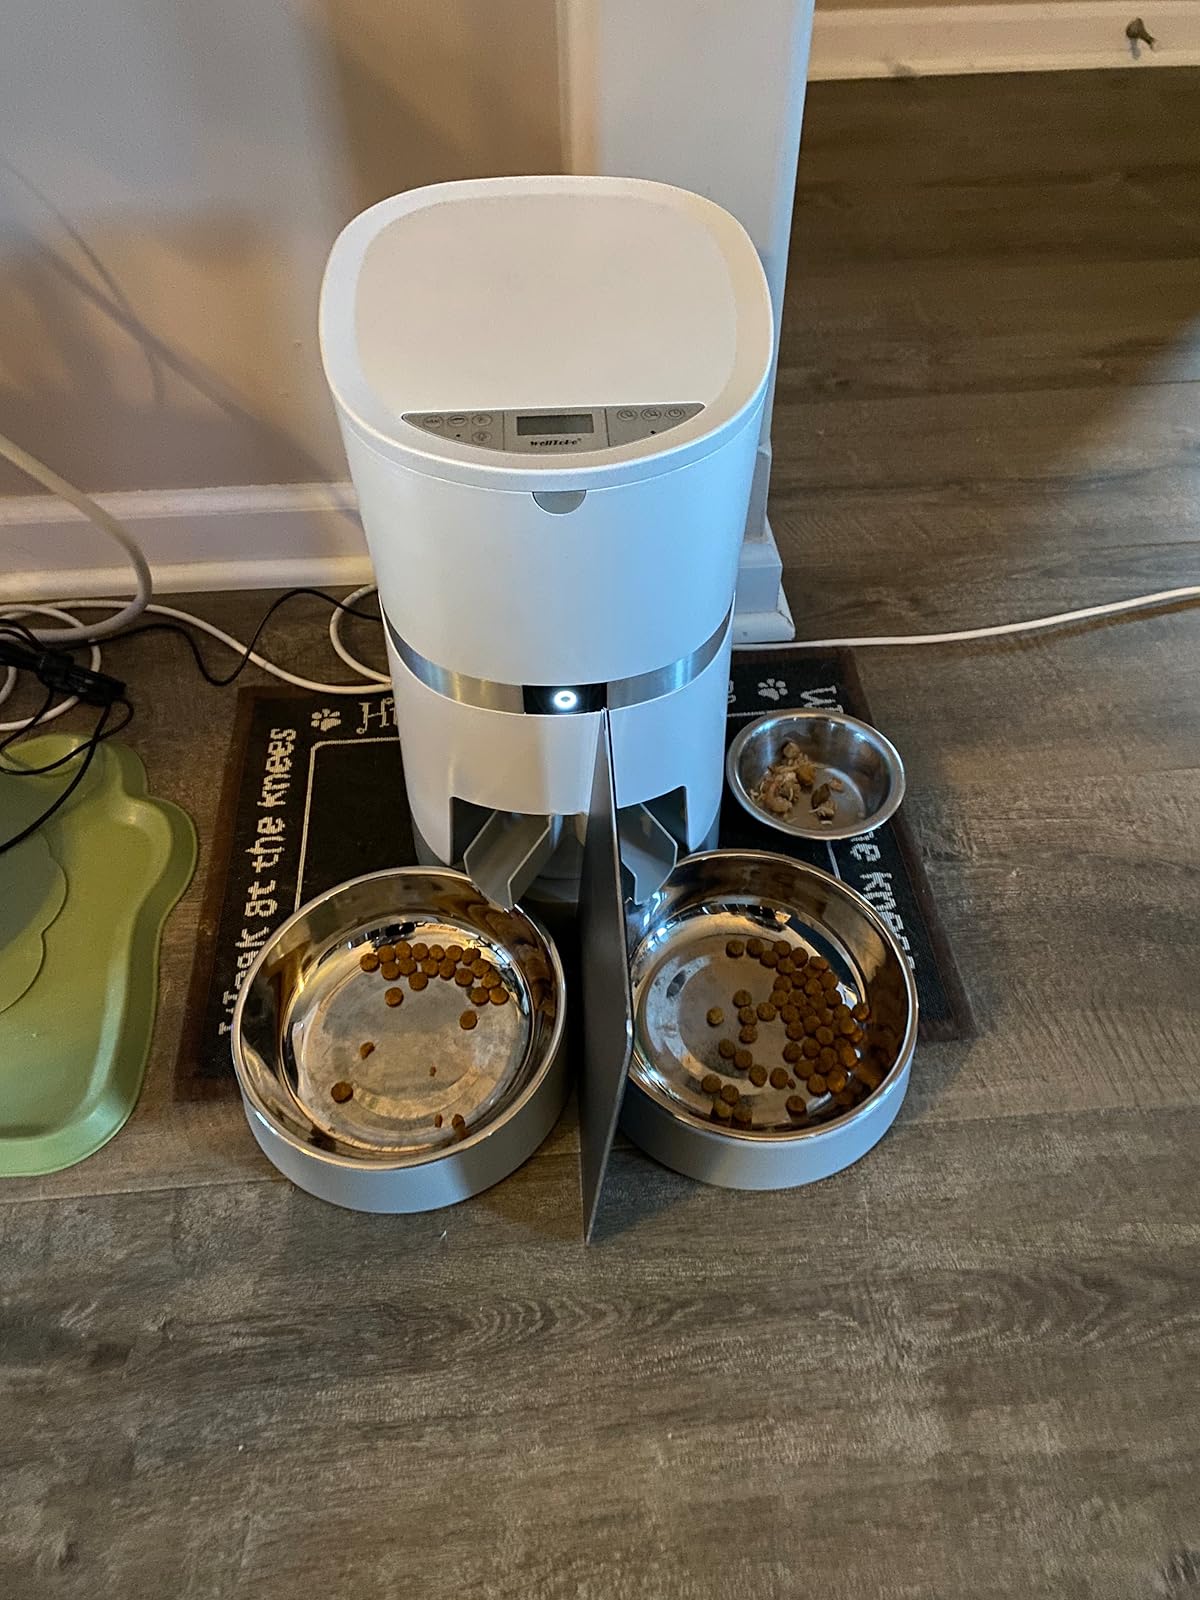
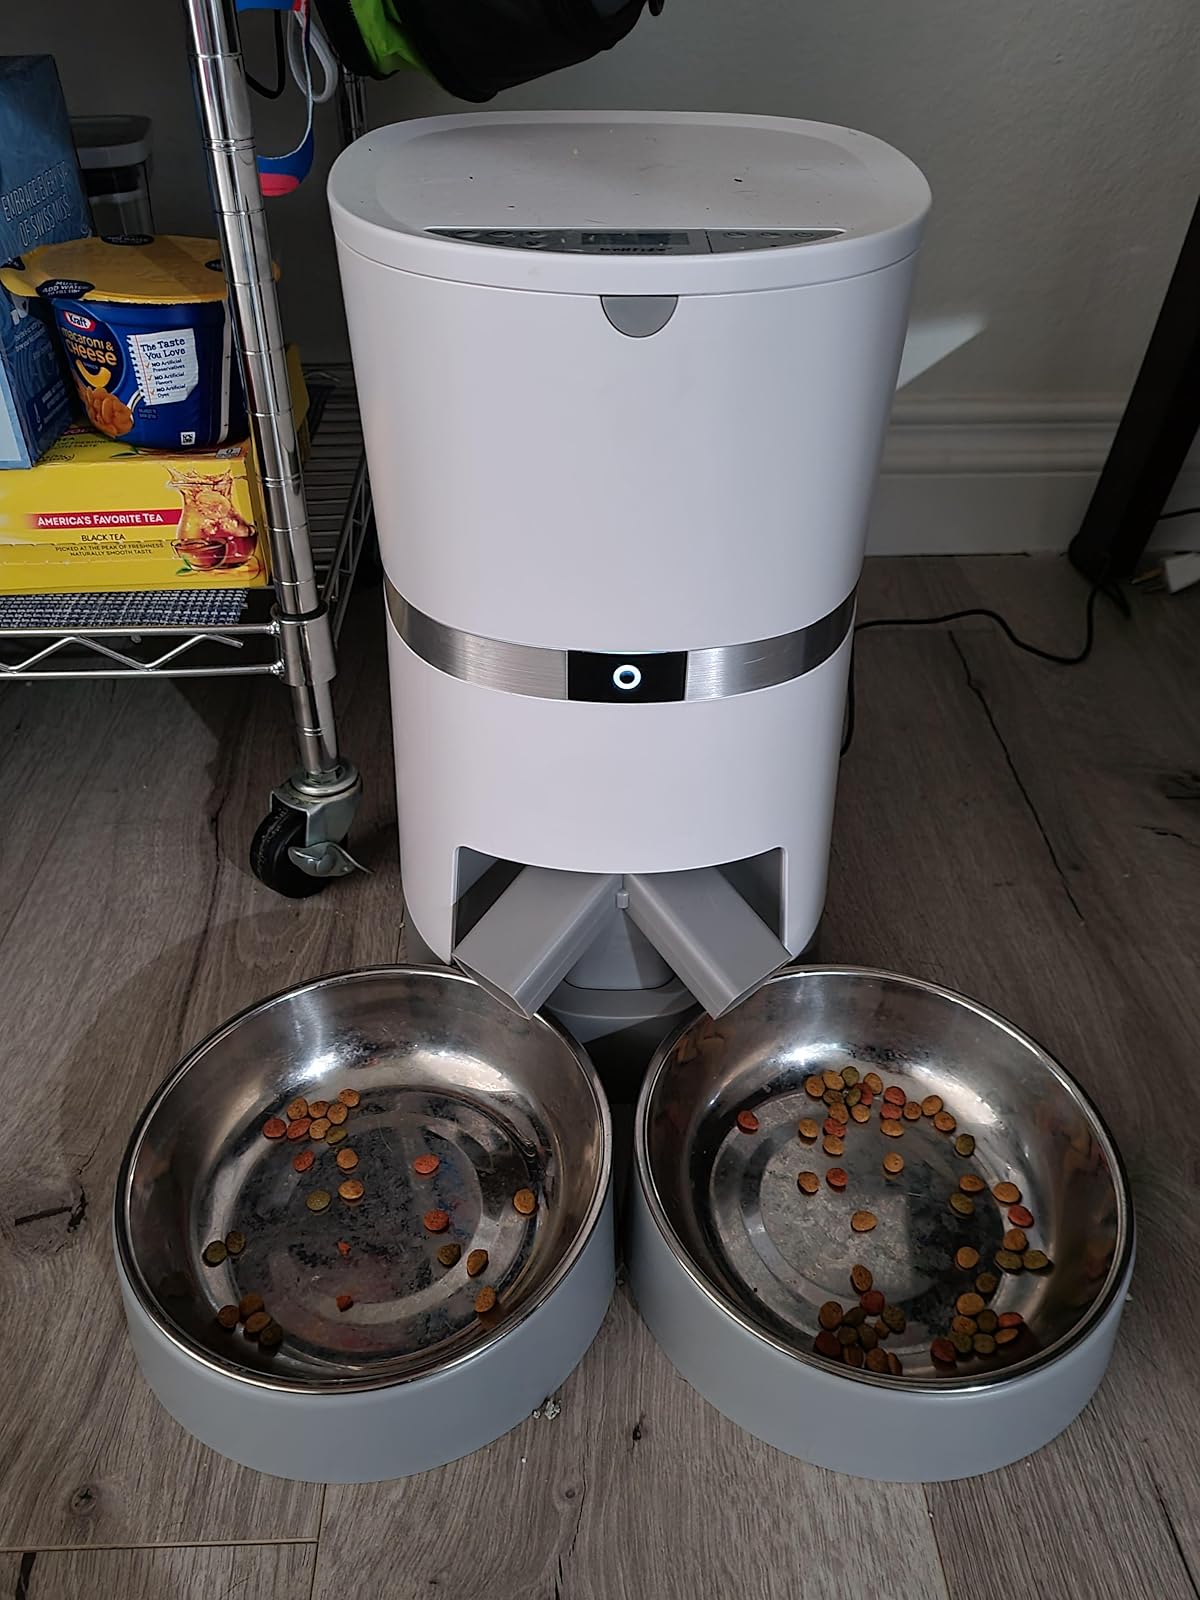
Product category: items_feeder
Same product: yes